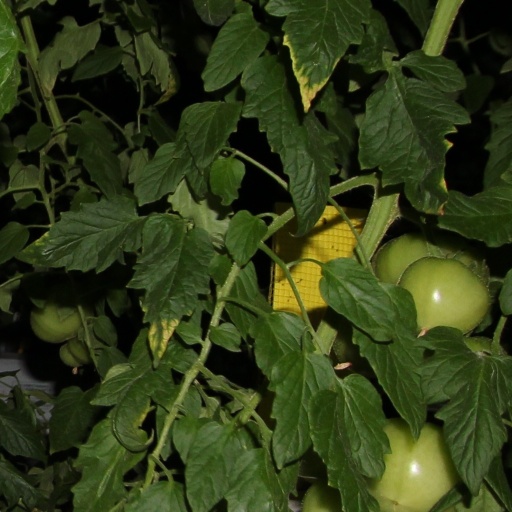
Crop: tomato